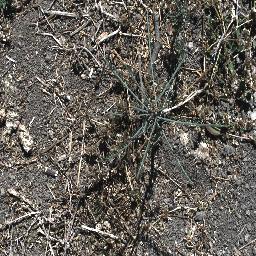
Label: parkinsonia